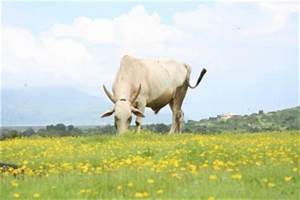
Label: mucca